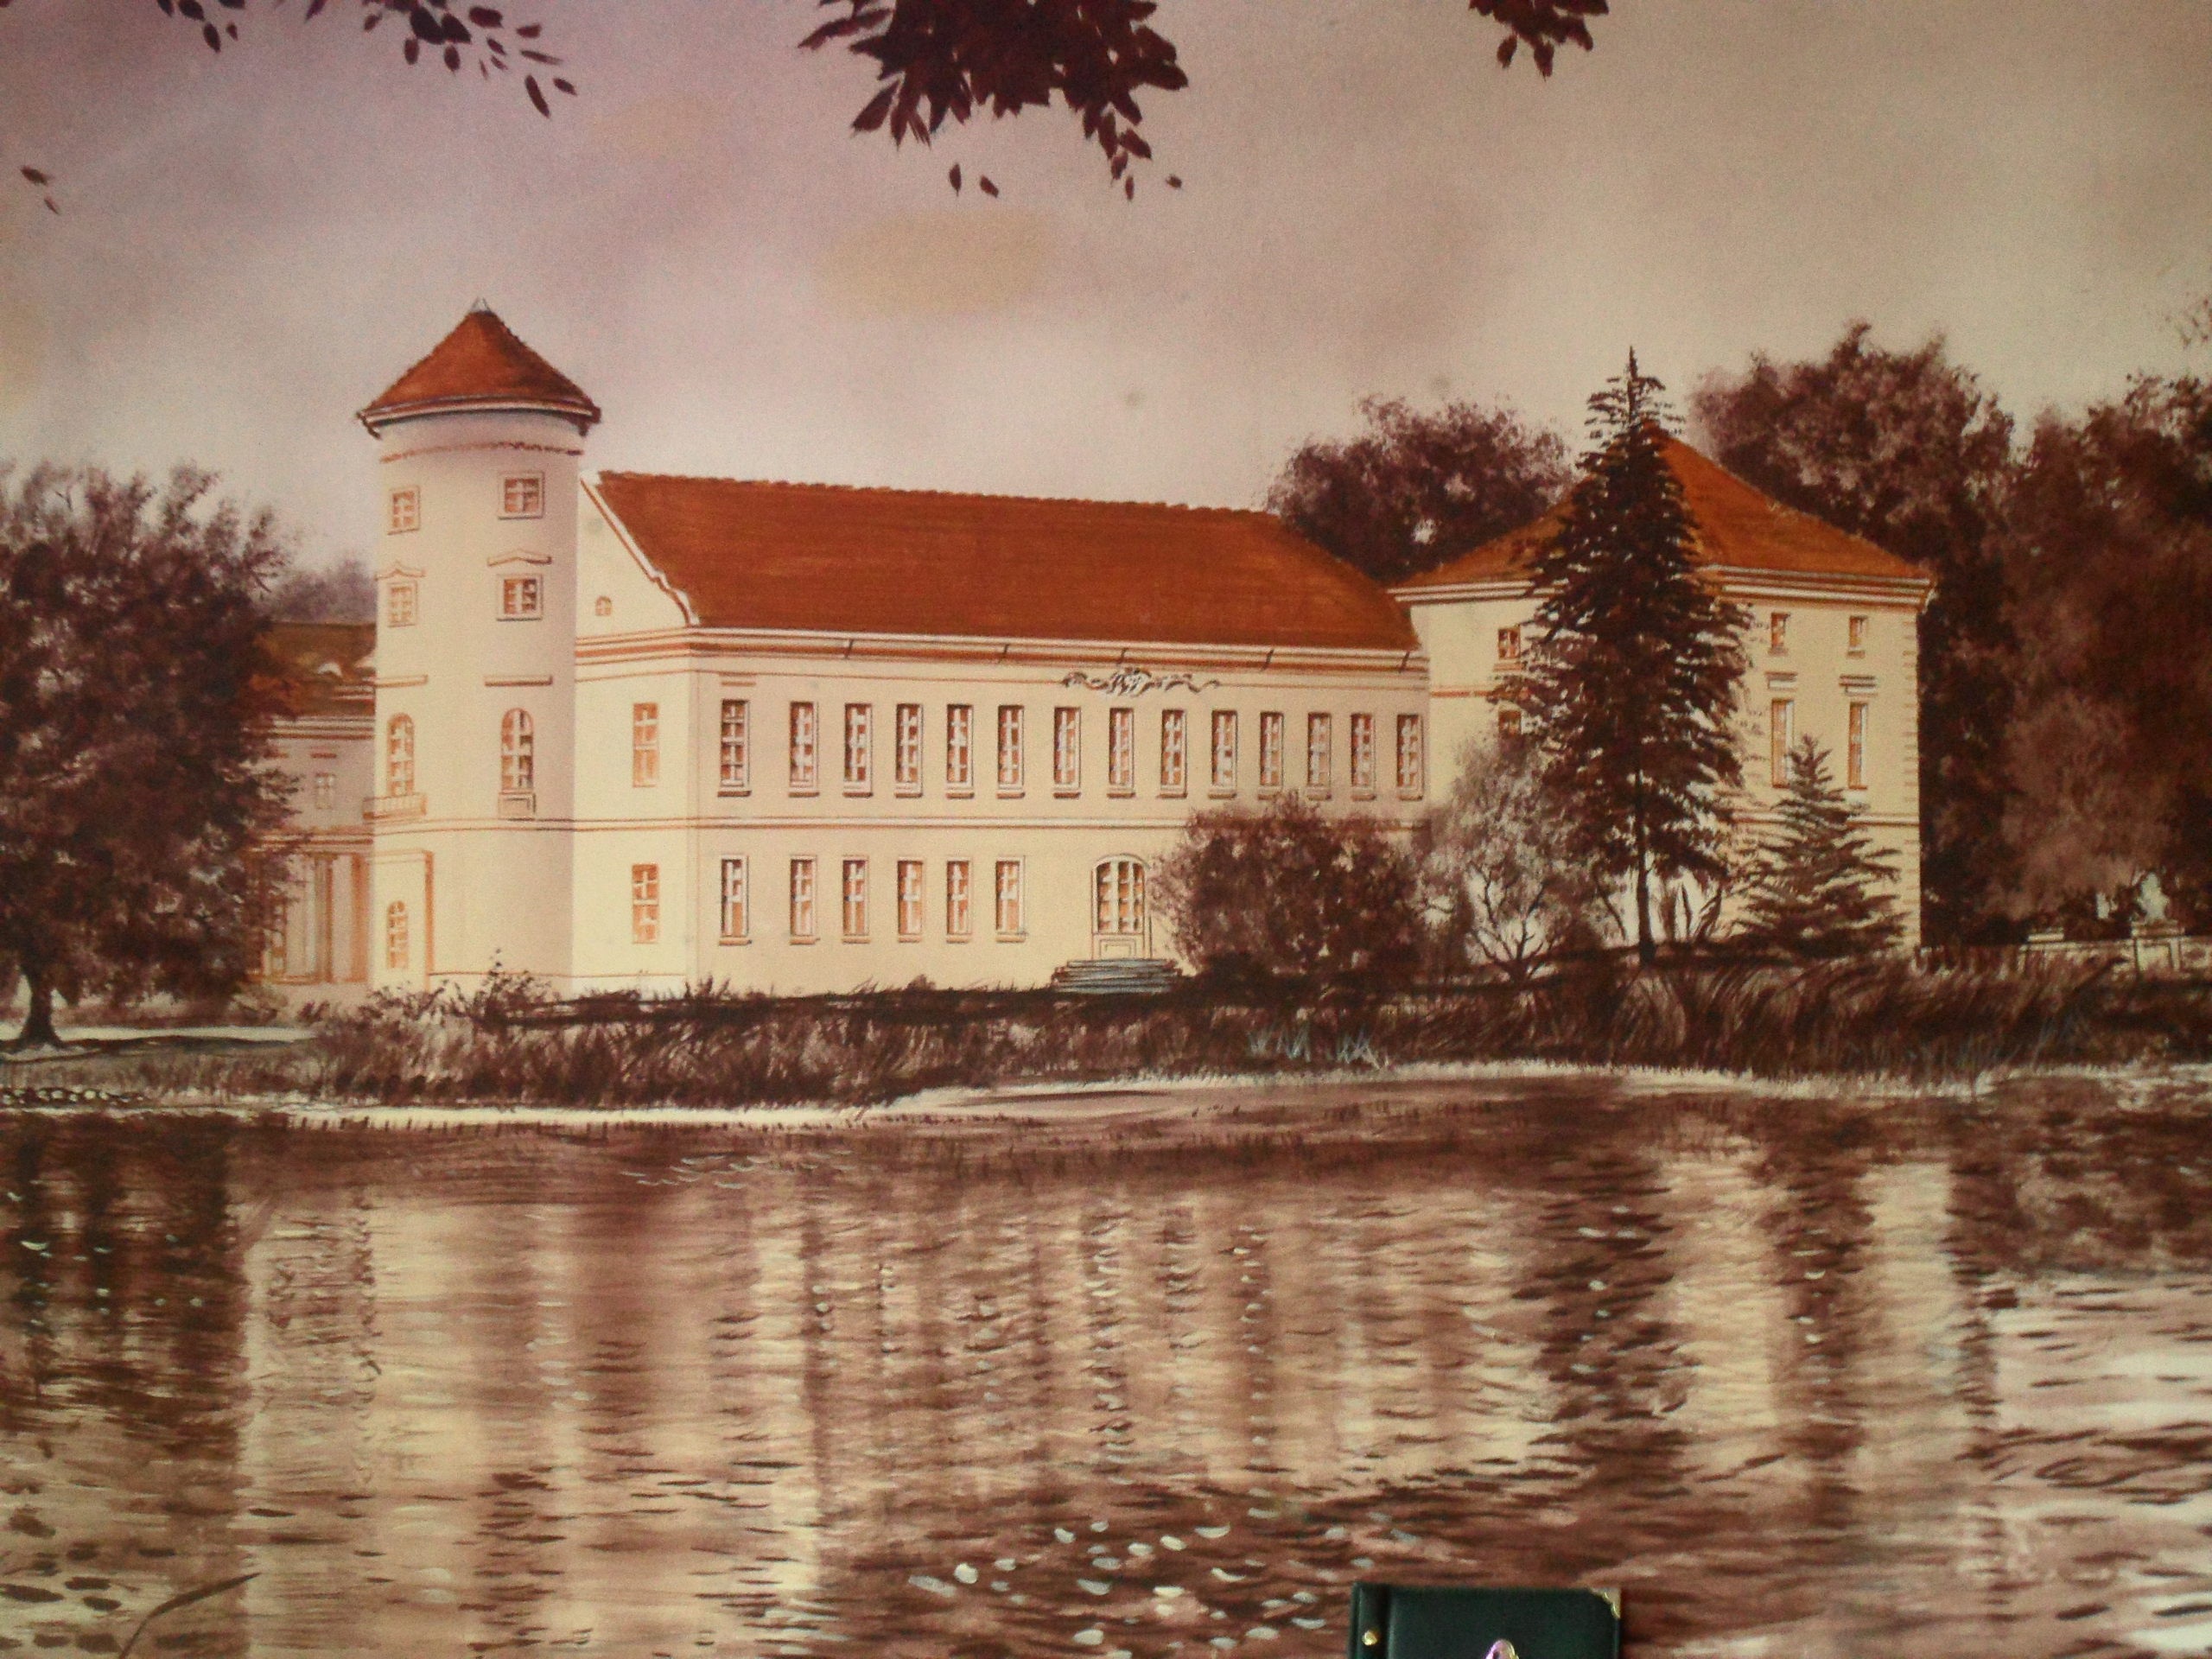
landscape, water, architecture, vintage, mansion, house, lake, building, home, monument, travel, evening, park, romance, romantic, castle, residence, tourism, waterway, places of interest, holidays, germany, culture, history, estate, mood, baroque, brandenburg, province, noble, schlossgarten, prussia, rheinsberg castle, old fritz, rheinsberg